University of San Agustin

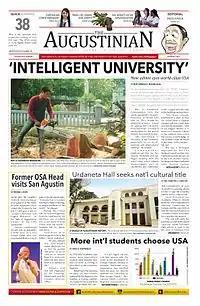
The Augustinian October 2012 issue, awarded as Best College Newspaper in the 3rd National Campus Press Awards

The university maintains a Level III accreditation status granted by the PAASCU and is one of the two schools in the region having an autonomous status granted by CHED in early 2000. The university's campus, situated in the very heart of the city on General Luna Street, has a modern gymnasium, an auditorium, various conferences and seminar rooms, science, computer and speech laboratories, a museum, a bookstore, a library, an instructional media center, an Olympic size swimming pool and tennis and badminton courts.